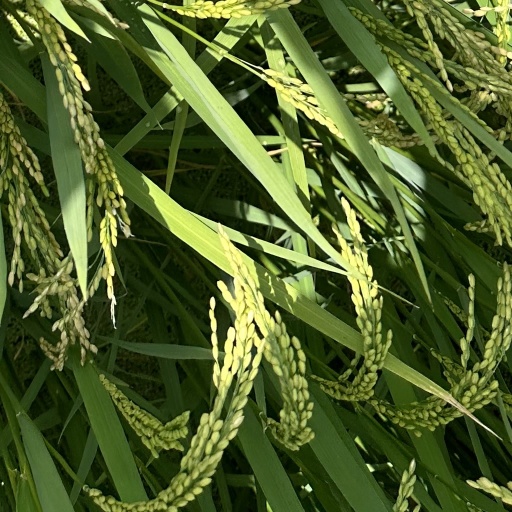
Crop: rice